Truncated icosahedron

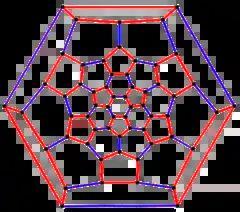
The truncated icosahedral graph

According to Steinitz's theorem, the skeleton of a truncated icosahedron, like that of any convex polyhedron, can be represented as a polyhedral graph, meaning a planar graph (one that can be drawn without crossing edges) and 3-vertex-connected graph (remaining connected whenever two of its vertices are removed). The graph is known as truncated icosahedral graph, and it has 60 vertices and 90 edges. It is an Archimedean graph because it resembles one of the Archimedean solids. It is a cubic graph, meaning that each vertex is incident to exactly three edges.